Interior architecture

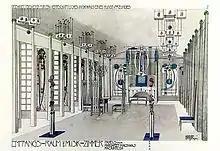
Charles Rennie Mackintosh: Music Room, 1901

Interior architecture is the design of a building or shelter from inside out, or the design of a new interior for a type of home that can be fixed. It can refer to the initial design and plan used for a building's interior, to that interior's later redesign made to accommodate a changed purpose, or to the significant revision of an original design for the adaptive reuse of the shell of the building concerned. The latter is often part of sustainable architecture practices, whereby resources are conserved by "recycling" a structure through adaptive redesign.